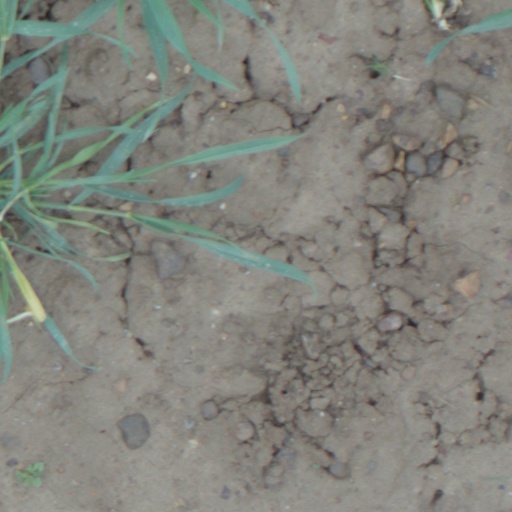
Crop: wheat